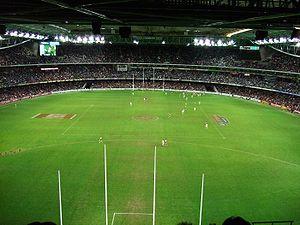
Le Docklands Stadium est un stade omnisports situé à Melbourne dans l'État de Victoria en Australie. C'est principalement un terrain de football australien. Inauguré le 9 mars 2000, il compte 56 347 places pour les rencontres de l'Australian Football League. À la faveur de plusieurs contrats de parrainage le stade s'est successivement appelé Colonial Stadium, Telstra Dome, Etihad Stadium et Marvel Stadium